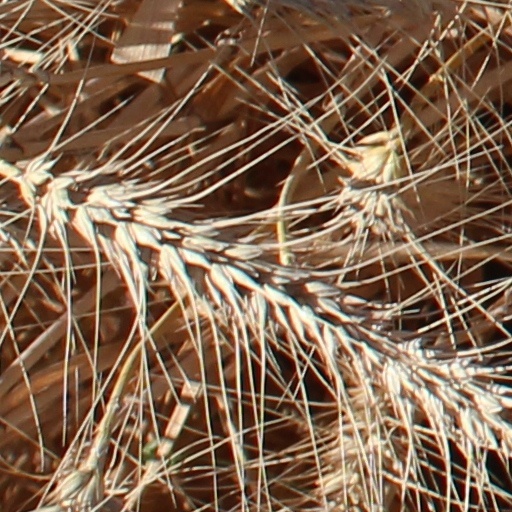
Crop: wheat